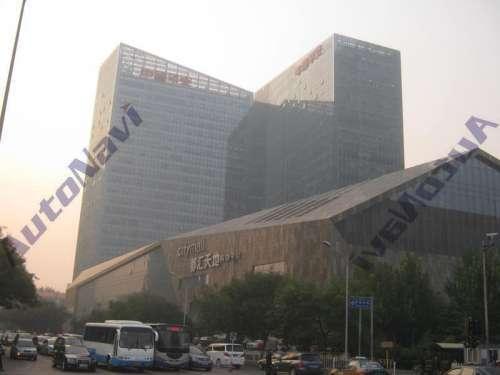
地标名称：平安国际金融中心(新源南路)
所在城市：北京市·朝阳区